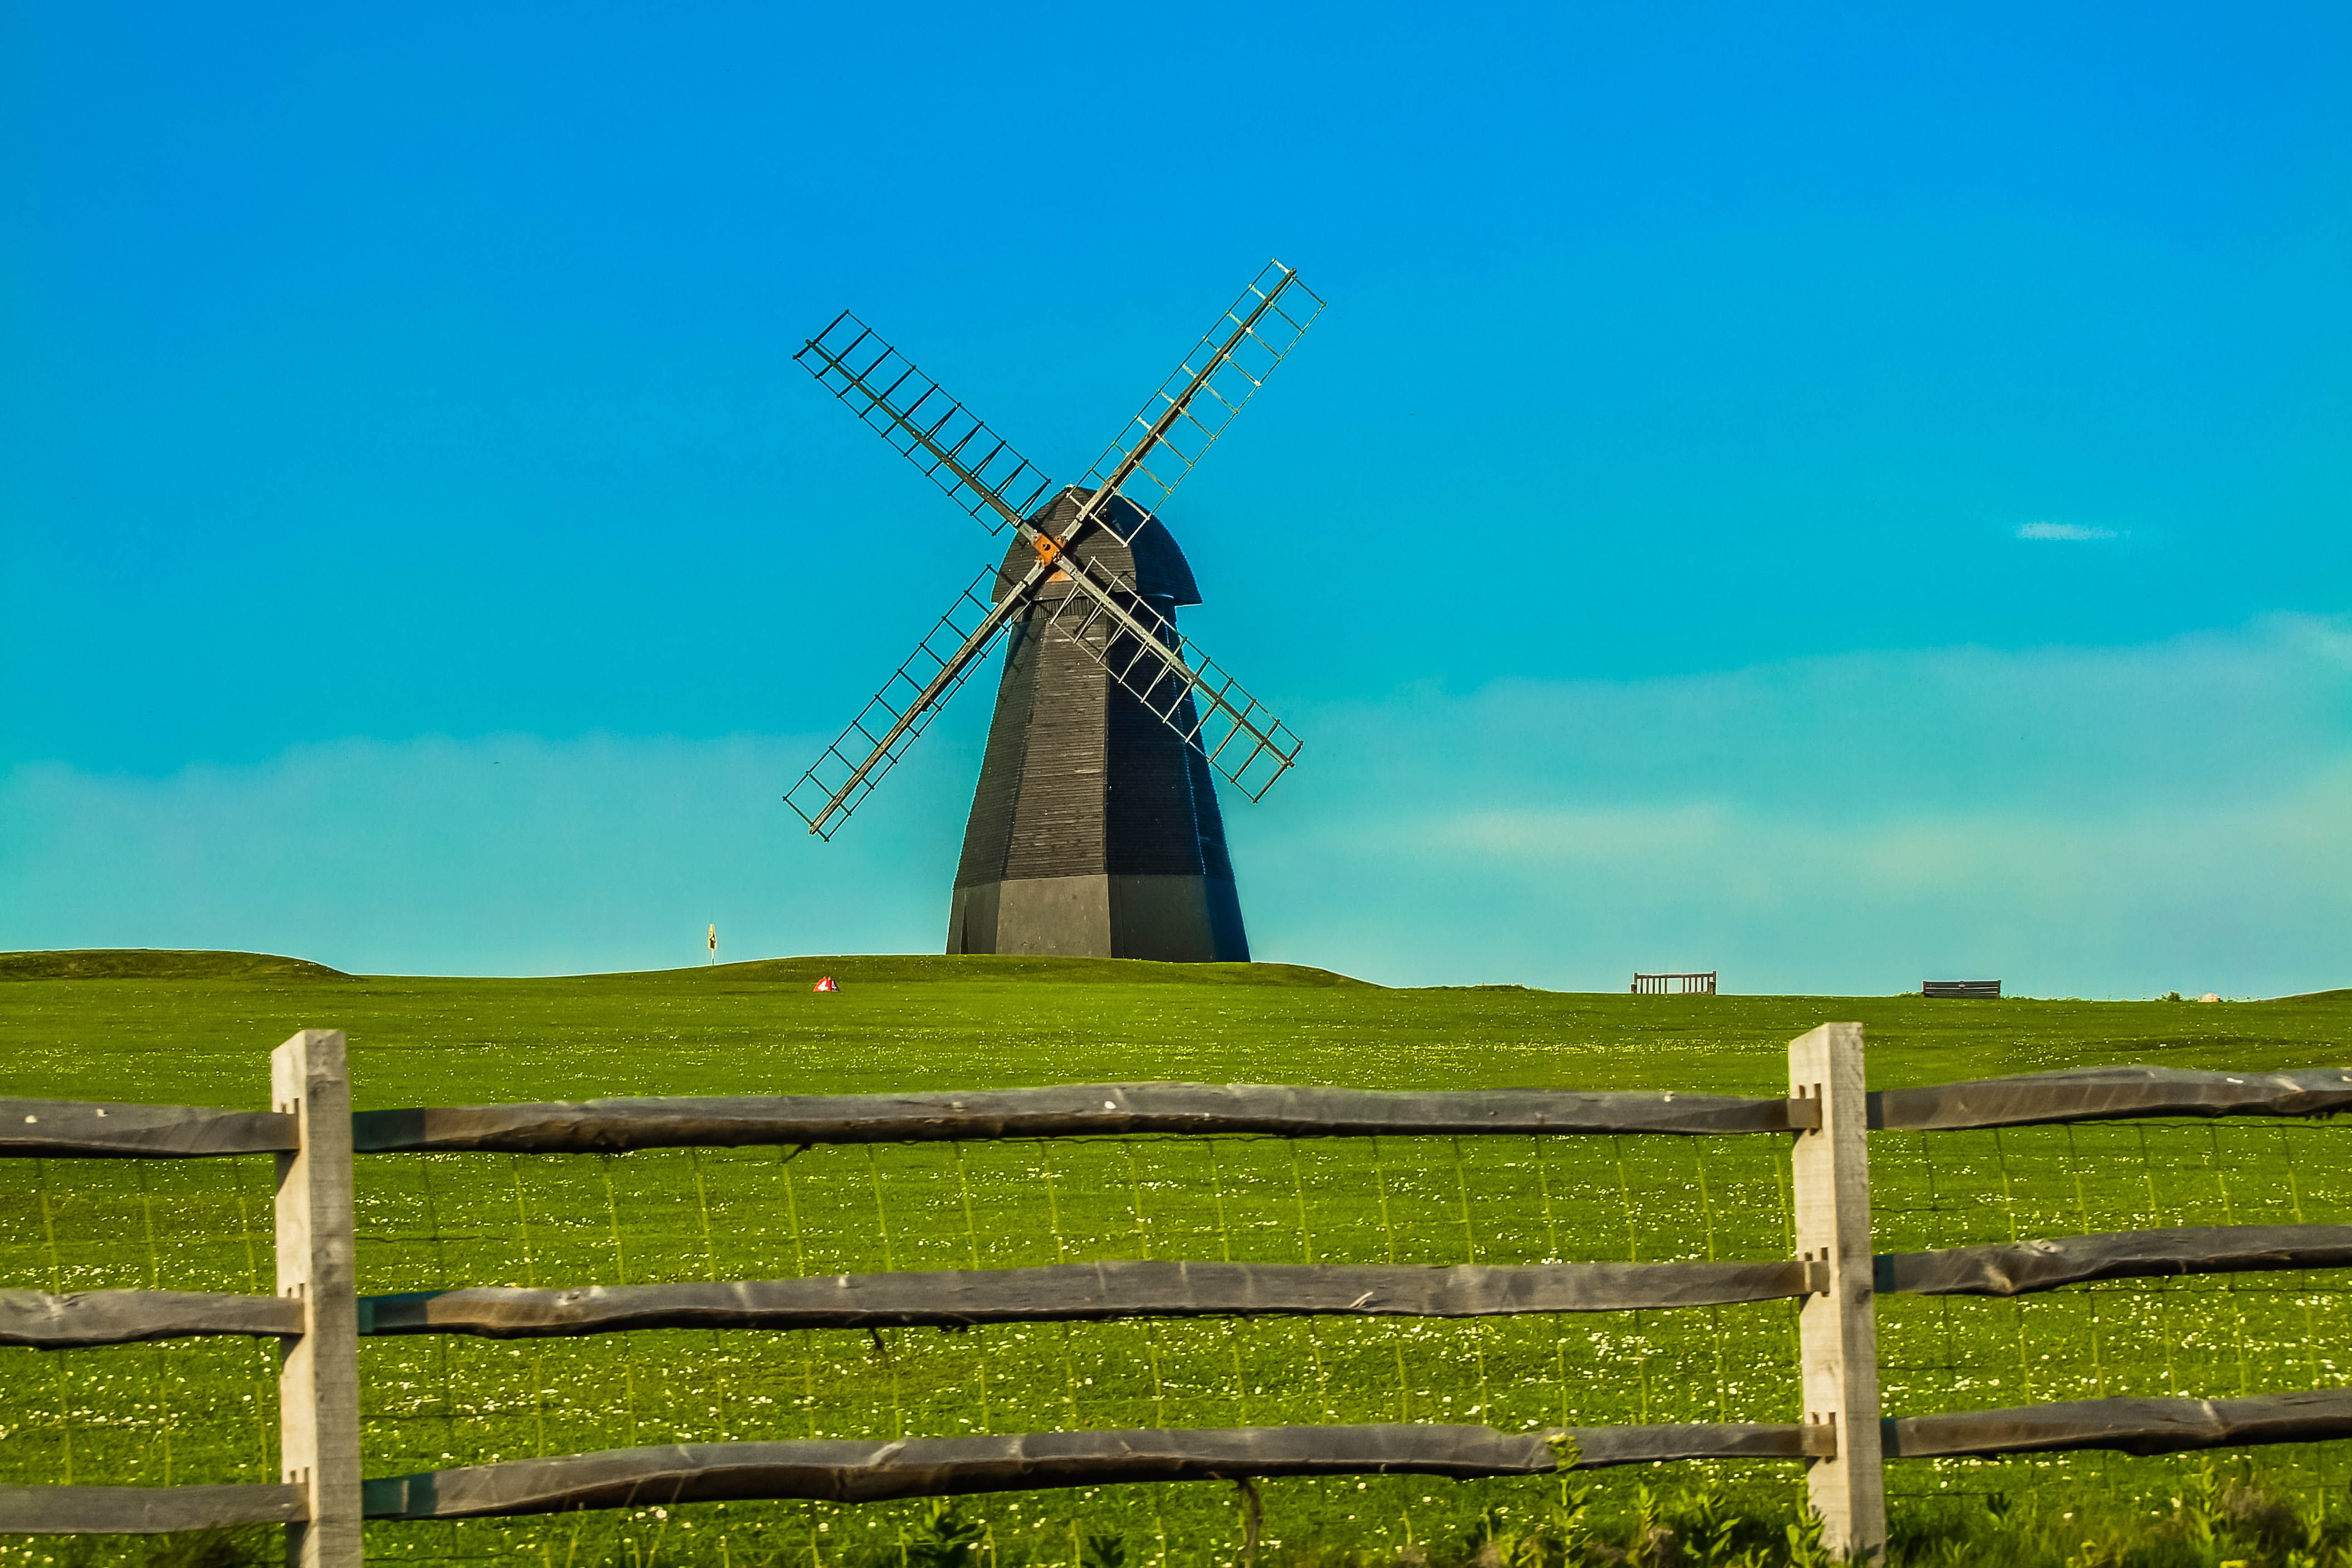
fence, field, prairie, windmill, wind, building, monument, machine, plain, england, mill, grassland, wind farm, rural area, outdoor structure